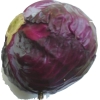
Label: red_cabbage